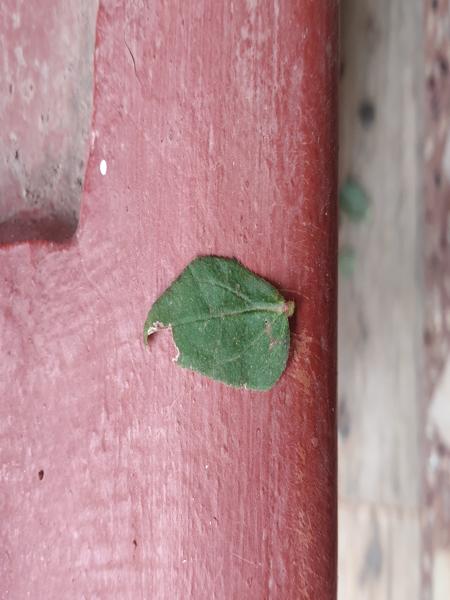
Plant: Astma_weed